Adana Demirspor

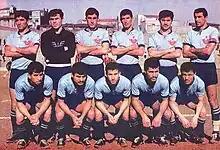
Adana Demirspor in 1966-67

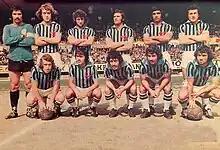
Adana Demirspor in 1973. Fatih Terim standing third, club loyal Rasin Gürcan sitting second, both from left.

Turkey did not have a nationwide professional league until 1959, instead, teams competed in regional leagues like Adana, Ankara, Eskişehir, İzmir, Kayseri, and Trabzon. The Milli Lig, known today as the Süper Lig, was founded in 1959. The league consisted of eight clubs from Istanbul, and four clubs each from Ankara and İzmir. Adana Demirspor had promoted to the Milli Lig at the third season (1960–61), becoming the first club outside the three largest cities. The rules at that time, did not allow games to be played outside of Istanbul, Ankara and Izmir, thus Adana Demirspor had to play their home games in Ankara, turning every game into an away game. Without fan support and with difficulties of long trips, ADS could not stay long at the National League, as they relegated back to Adana League, after finishing last place with 18 points in the first season. The club returned to Adana League at 1961–62 season, where they competed for another two years.